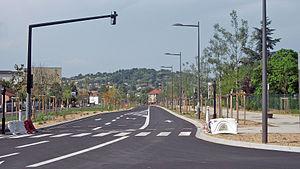
Boulevard urbain (voirie nouvelle) en direction du nord, à l'angle avec le boulevard du 8 Mai 1945
Cusset est une commune française, située sur les contreforts de la Montagne bourbonnaise, dans le département de l'Allier, en région Auvergne-Rhône-Alpes.
Dans les limites de son intercommunalité, l'agglomération de Vichy dispose d'infrastructures de transport routières et ferroviaires ainsi qu'un réseau de transport urbain. Celle-ci fut longtemps handicapée par une desserte routière insuffisante, telle qu'un accès autoroutier manquant ou des contournements absents.
La communauté d'agglomération de Vichy Val d'Allier est une ancienne communauté d'agglomération française, située dans le département de l'Allier et la région administrative Auvergne-Rhône-Alpes.